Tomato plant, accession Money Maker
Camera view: horizontal (90 deg, fisheye); turntable rotation: 300 degrees
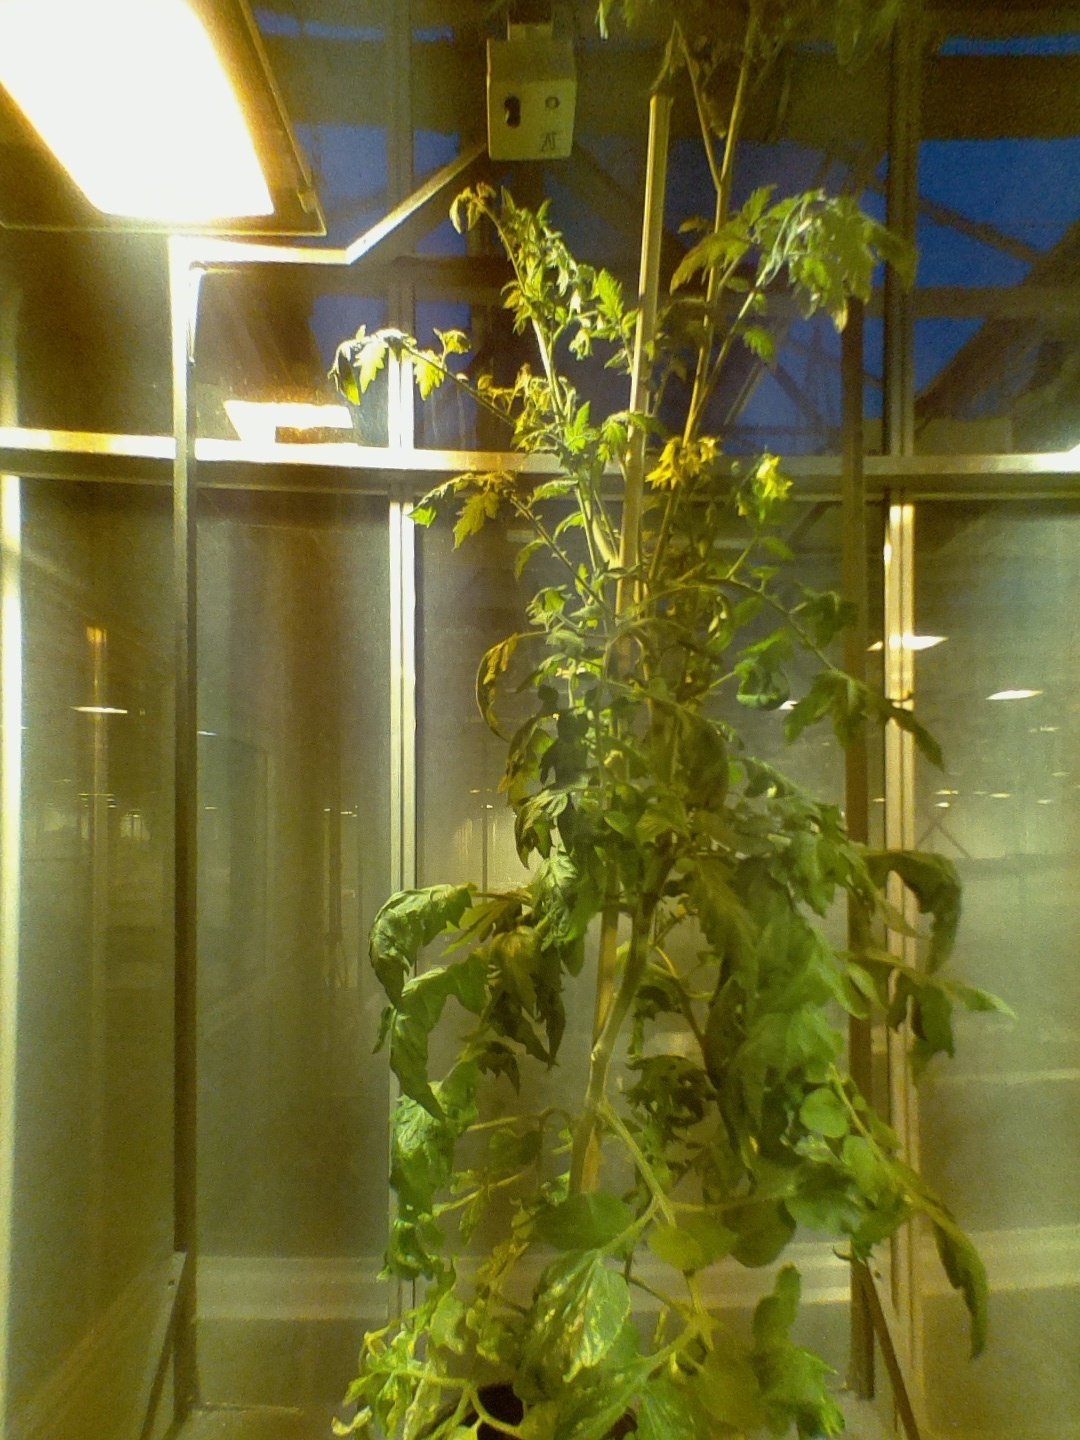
BBCH growth stage 68: Full flowering, 80%-90% of flowers open, more petals falling